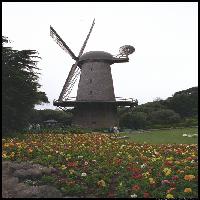
Weather: cloudy or overcast